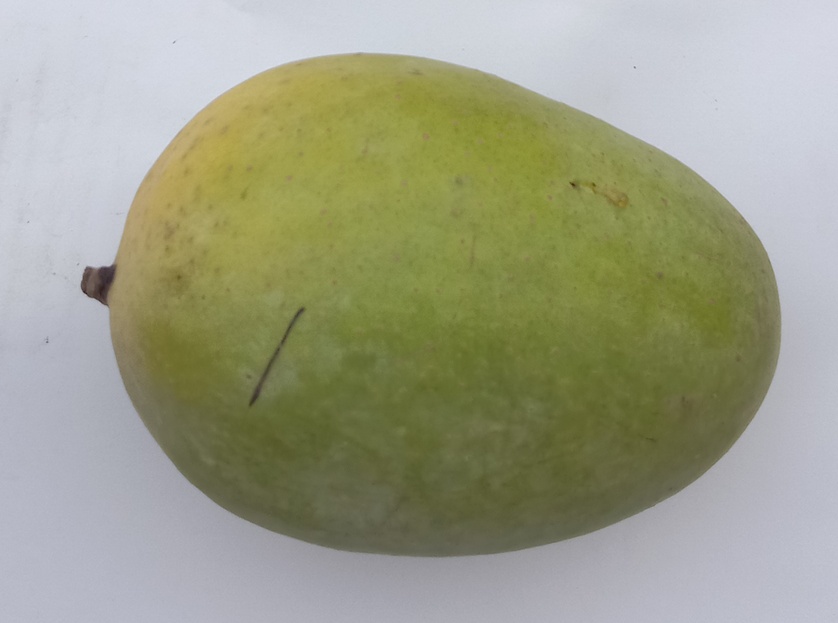
Mango variety: Langra